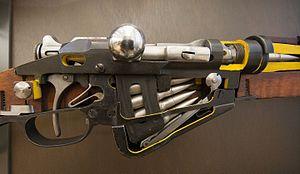
Le mousqueton d'artillerie de 8 mm modèle 1916. Département des Armes au Musée d'Art et d'Industrie de Saint-Étienne, France.